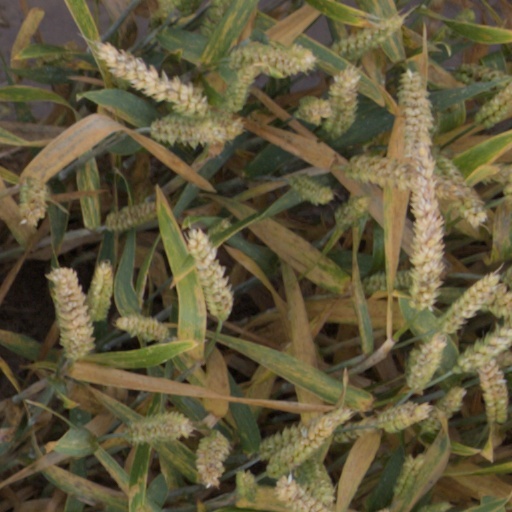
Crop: wheat